Trams in Melbourne

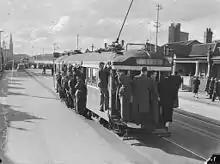
An overcrowded East Preston tram in Fitzroy North, 1944

Due to demand for better public transport in Melbourne's inner suburbs of Prahran and Malvern the Prahran & Malvern Tramways Trust Act 1907 was enacted. Councillor Alex Cameron of Malvern, who led the push for a municipal tramway service, was elected chairman of the trust by both Malvern and Prahran councils. Construction began on its first tram line in 1909 with the first passenger service commencing on 30 May 1910. Using overhead wires to feed electricity to the trams, the network continued to expand greatly and profitably. In 1913, the region covered by the PMTT was extended and, thus, representatives of the Hawthorn and Kew councils were also included on the board. In 1916 Camberwell council representatives were also included.